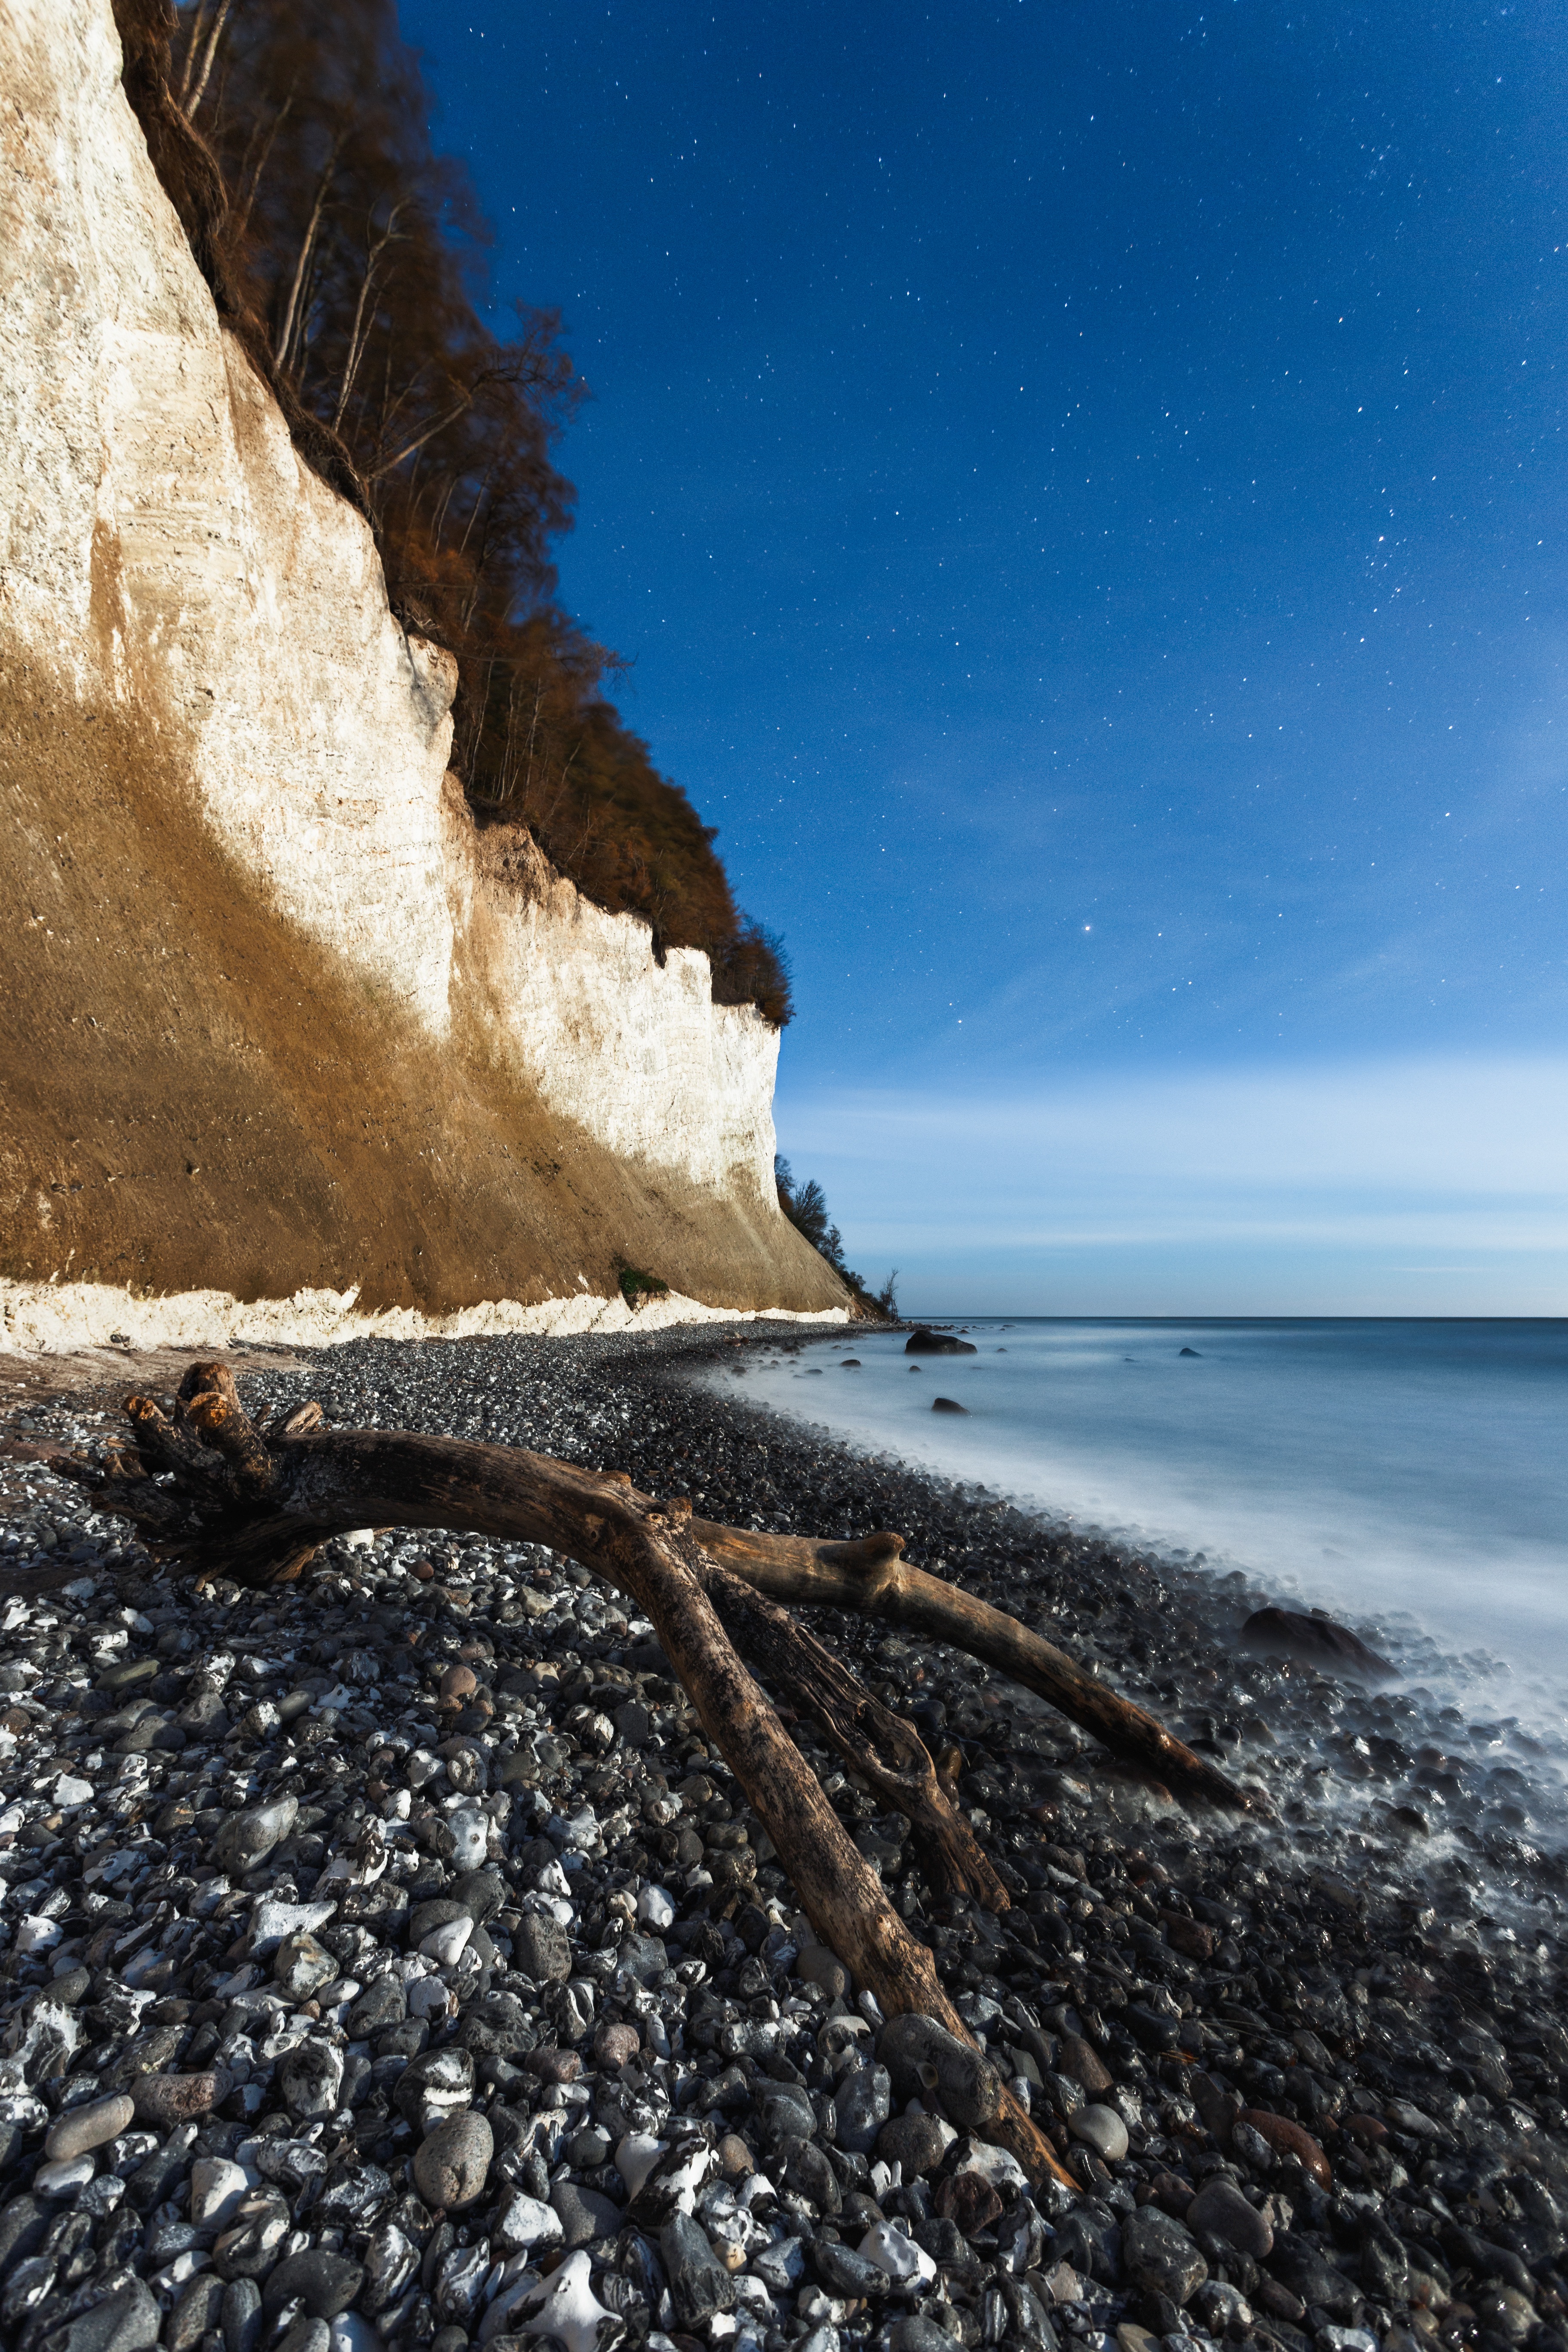
beach, sea, coast, water, nature, sand, rock, ocean, horizon, winter, sunlight, shore, wave, cliff, reflection, tower, terrain, material, body of water, cape, wind wave